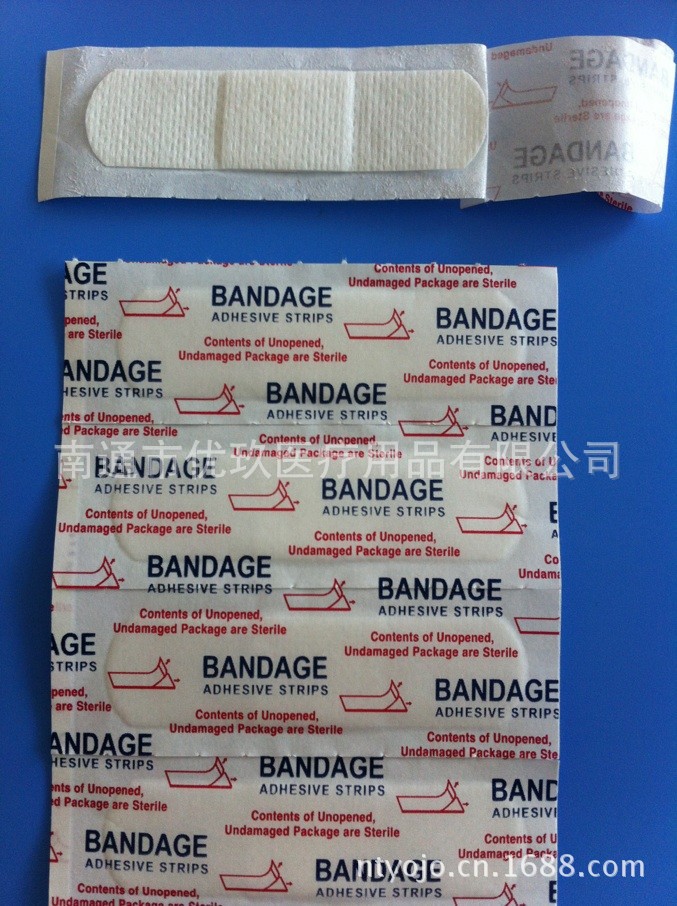
Label: trash